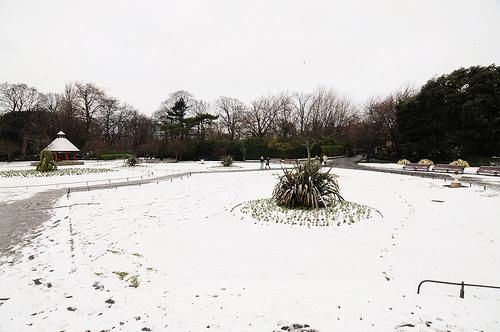
Weather: snow or frosty